Epitaphium (Waterhouse)

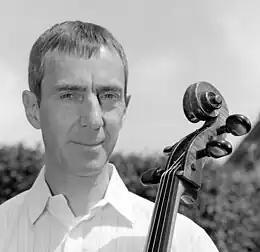
The composer in 2011

Epitaphium is a composition for string trio by Graham Waterhouse. In 2007, after the death of his father William Waterhouse, he composed Epitaphium in Memoriam W.R.W. as a tribute to his memory.